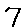
Label: 7